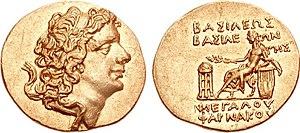
Pharnace II est le roi du Pont et du Bosphore de 63 à 47 av. J.-C.